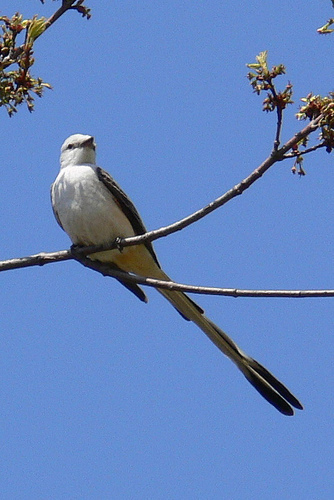
this is a white bird with some brown on the wingbars and a long outer rectricesthe white and grey bird has a long tailfeather
this bird contains a white head, throat, and belly, along with grey and white feathers covering the rest of its body.
this bird is large with a small beak and white feathers.
a small white bird with a split tail and black on its wings
this white-breasted bird has a very long tail with two prominent tail feathers and dark gray wings and eye-stripe.
this bird has wings that are black and has a white belly
this bird has a white body with black wings, and small black eyes.
the bird has a long tail with a white breast
this white bird has a very long tail, the wings are dark gray and the beak is pointed.
Species: Scissor Tailed Flycatcher